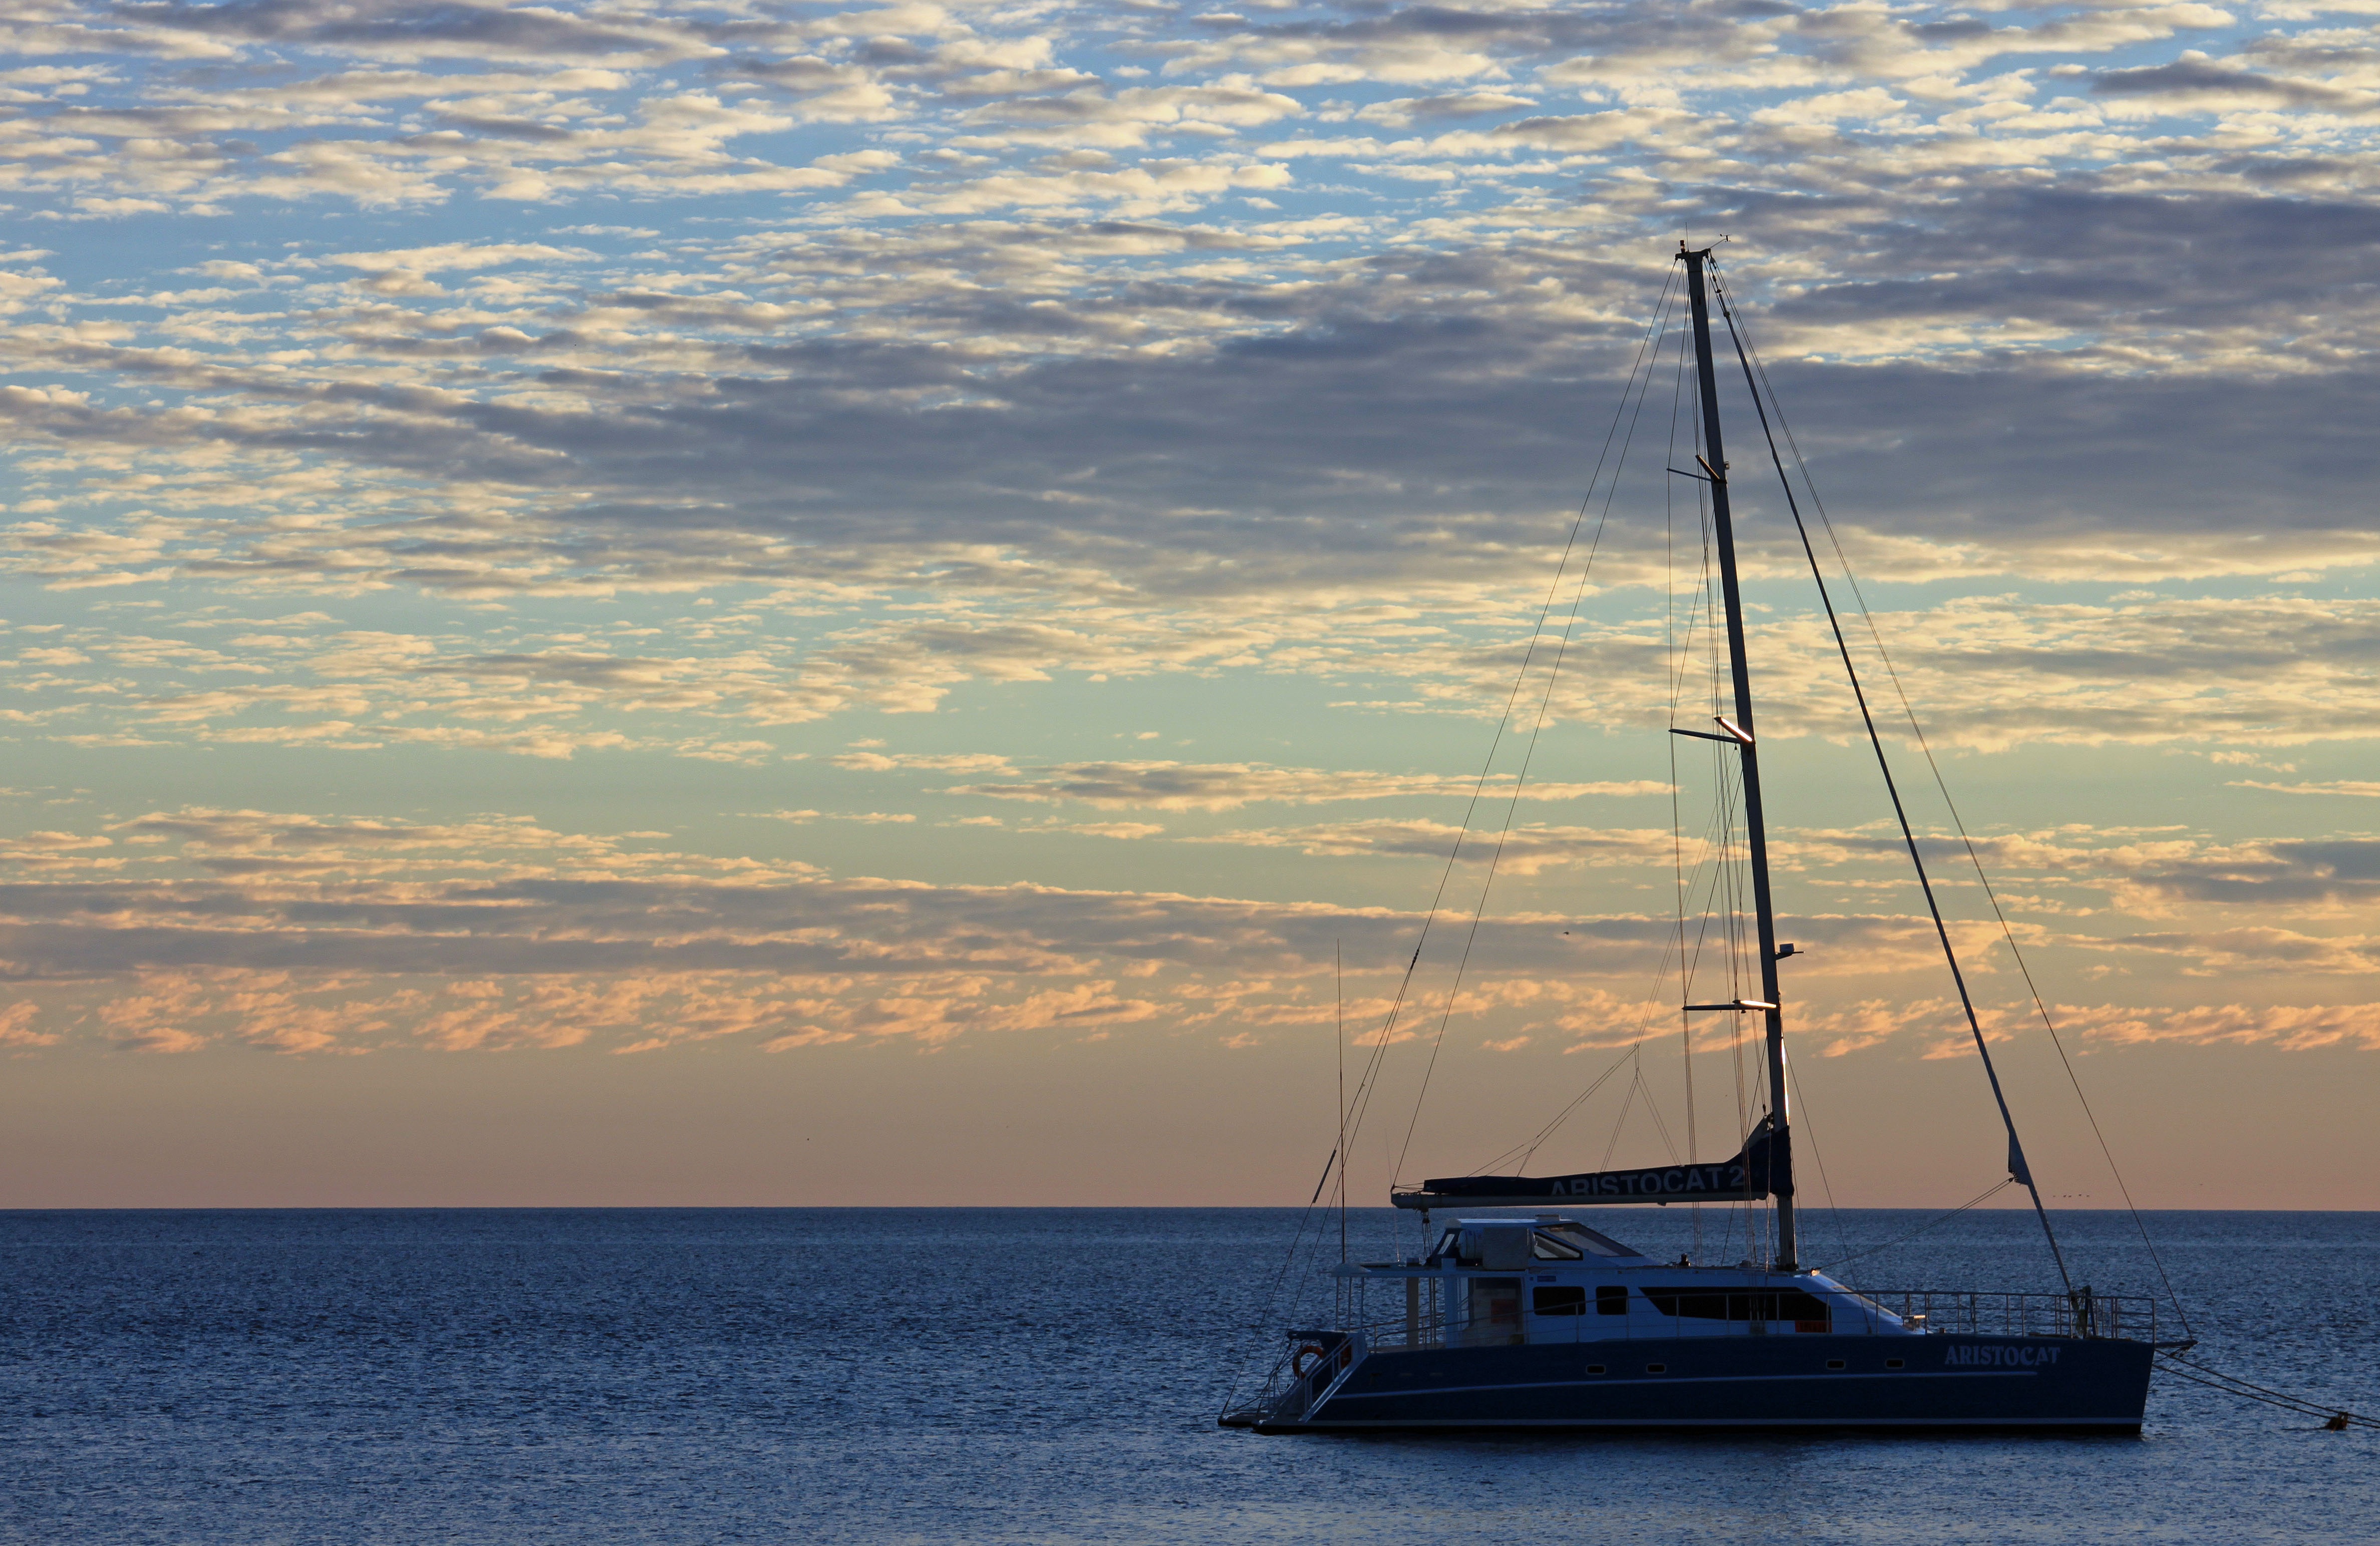
beach, sea, coast, water, ocean, horizon, cloud, sky, sunrise, sunset, boat, shore, ship, dusk, vehicle, mast, sailing, yacht, bay, sailboat, clouds, sail, sailing vessel, watercraft, sailing mast